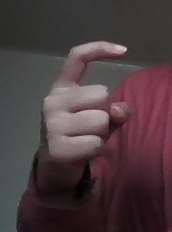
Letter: ra